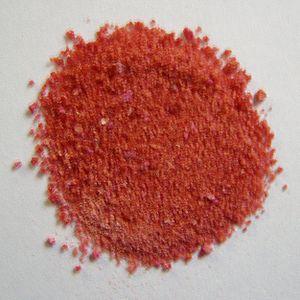
Le sulfate de cobalt(II) est un composé inorganique de formule CoSO₄.C'est le sel de cobalt bivalent de l'acide sulfurique. Les formes les plus communes de ce composé sont ses formes hydratées CoSO₄.7H₂O et CoSO₄.H₂O. Le sulfate de cobalt et ses formes hydratées font partie des sels de cobalt les plus courants.